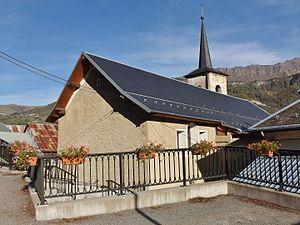
Vue de l'église Saint-Théodule de Montgellafrey, dans le massif de la Lauzière en Savoie).
Montgellafrey est une ancienne commune française située dans le département de la Savoie, en région Auvergne-Rhône-Alpes.